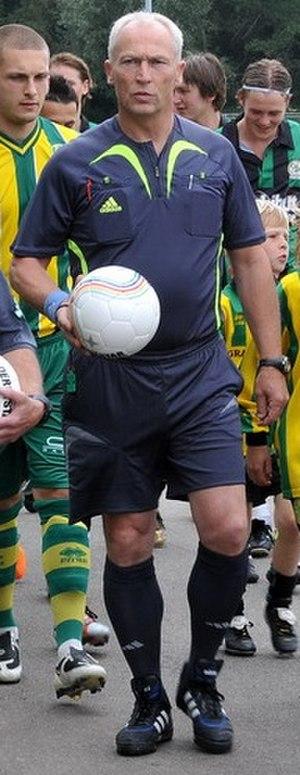
Dirk Zier Gerardus Jol dit Dick Jol, né le 28 mars 1956 à Scheveningen, est un footballeur et arbitre néerlandais.